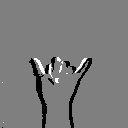
ASL letter: y